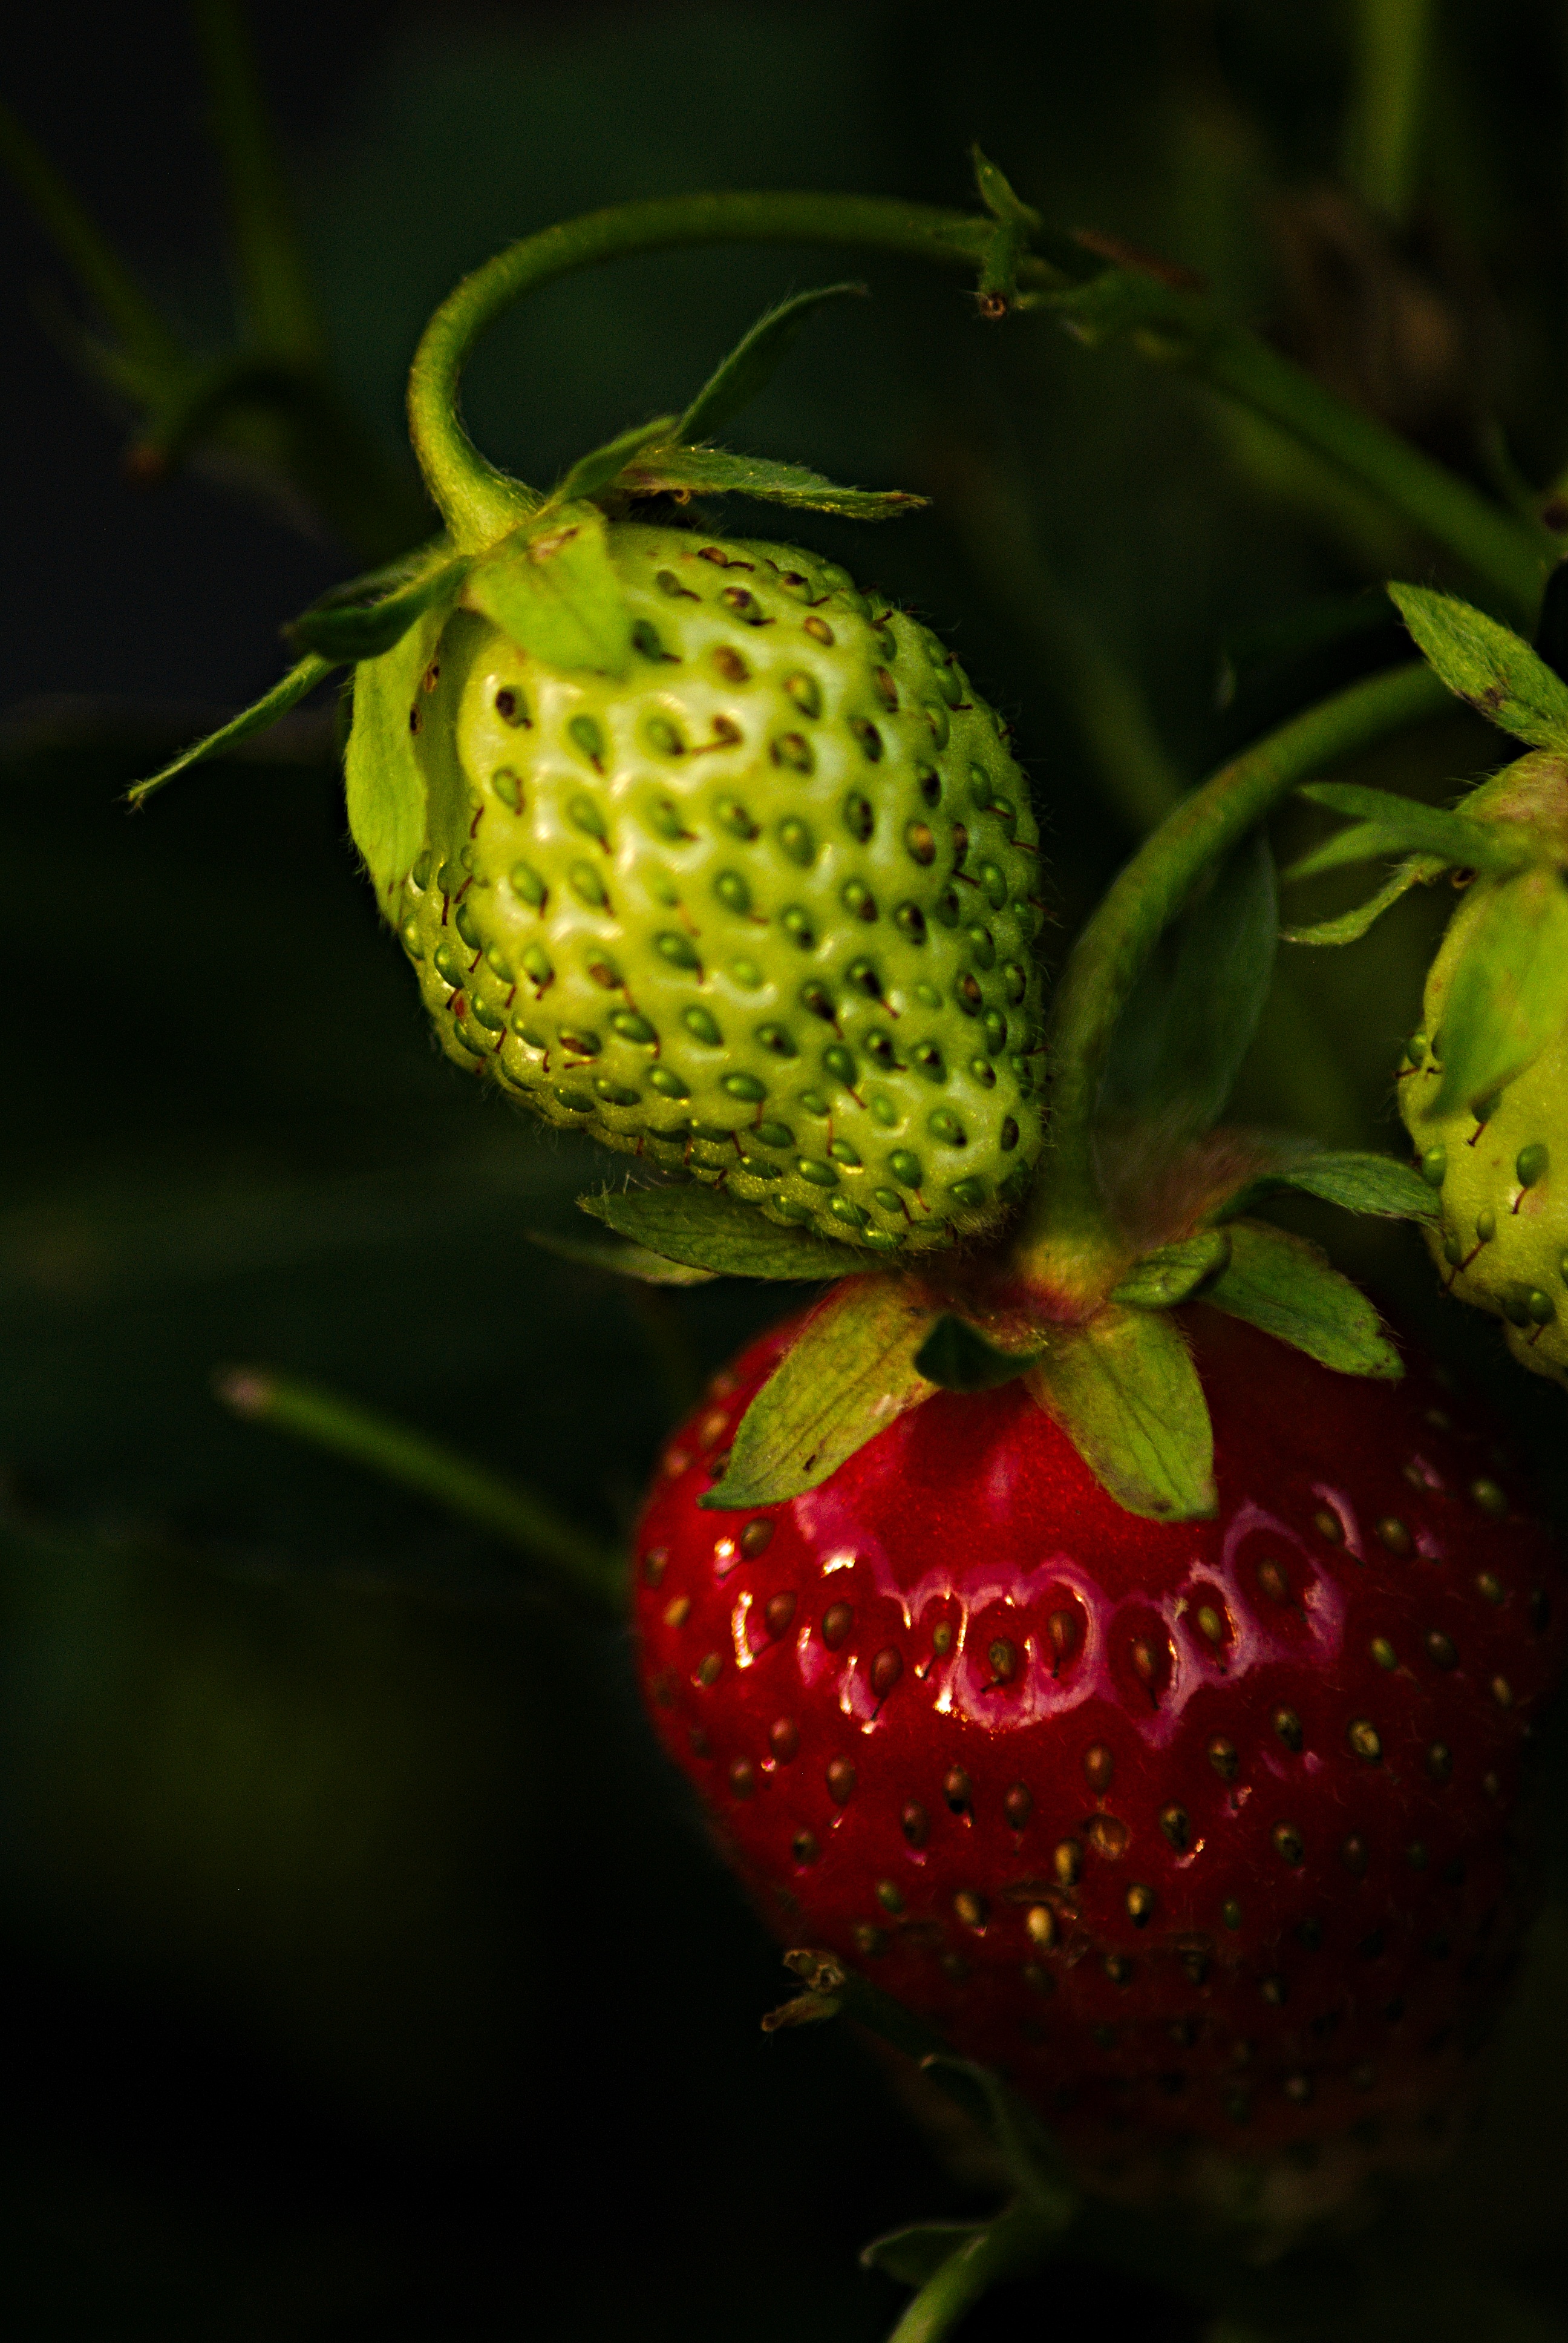
plant, fruit, flower, food, green, red, produce, crop, macro, garden, flora, strawberry, plants, fruits, strawberries, immature, macro photography, mature, flowering plant, fetus, land plant